First Lapwai Bank

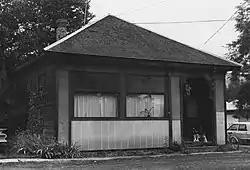

The First Lapwai Bank, at 302 W. 1st St. in Lapwai, Idaho, was built in 1909. It was listed on the National Register of Historic Places in 1980.